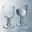
Label: cup